She (1911 film)

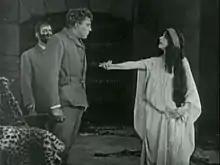
'She' (Marguerite Snow) offers the dagger to Leo Vincey (James Cruze)

In 1910 Leo Vincey (James Cruze) is now 25. He and Holly open the chest to discover a letter and a chart; the former entreat them to avenge the death of Kallikrates while the chart shows them the way. The two travel to the East coast of Africa where they see a strange rock, the Negro's Head. "She" sees Leo approach in a vision; so alike is he to Kallikrates that she believes him to be the reincarnation of her dead love. Leo's boat is stopped by a tribe of natives who blindfold him and Holly lead them into the presence of "She”- who welcomes Leo as her lost love. However, Leo tells "She" he has come to end her life in revenge for the death of his ancestor. "She" gives him a knife and baring her bosom bids him to strike, but blinded by her beauty he is unable to do so . After leading Leo and Holly through passageways cut deep into the rock "She" reveals to Leo the perfectly preserved mummy of Kallikrates. So alike is it to Leo that he believes it actually is himself. "She" destroys the mummy as she believes she has found her living love.